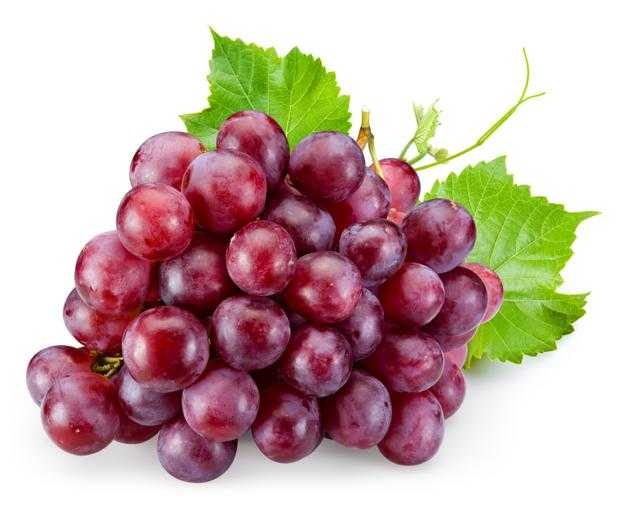
Label: Grapes